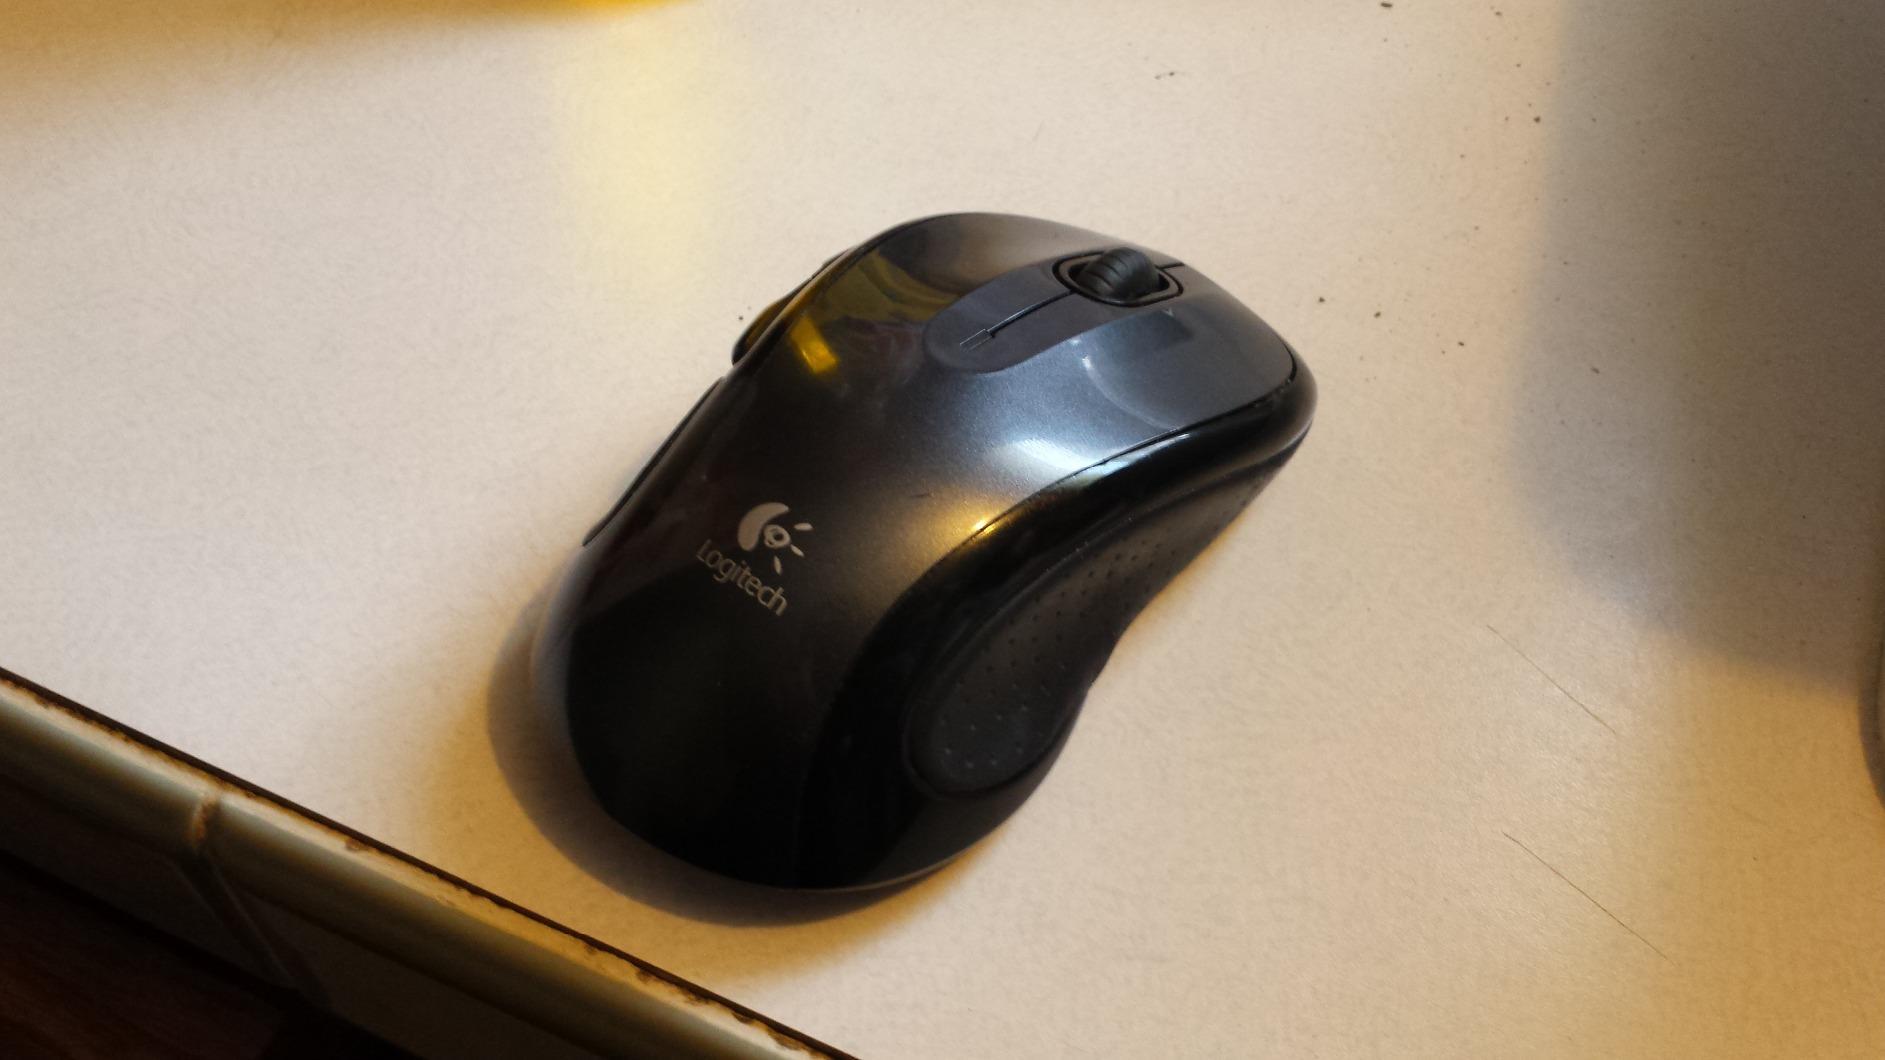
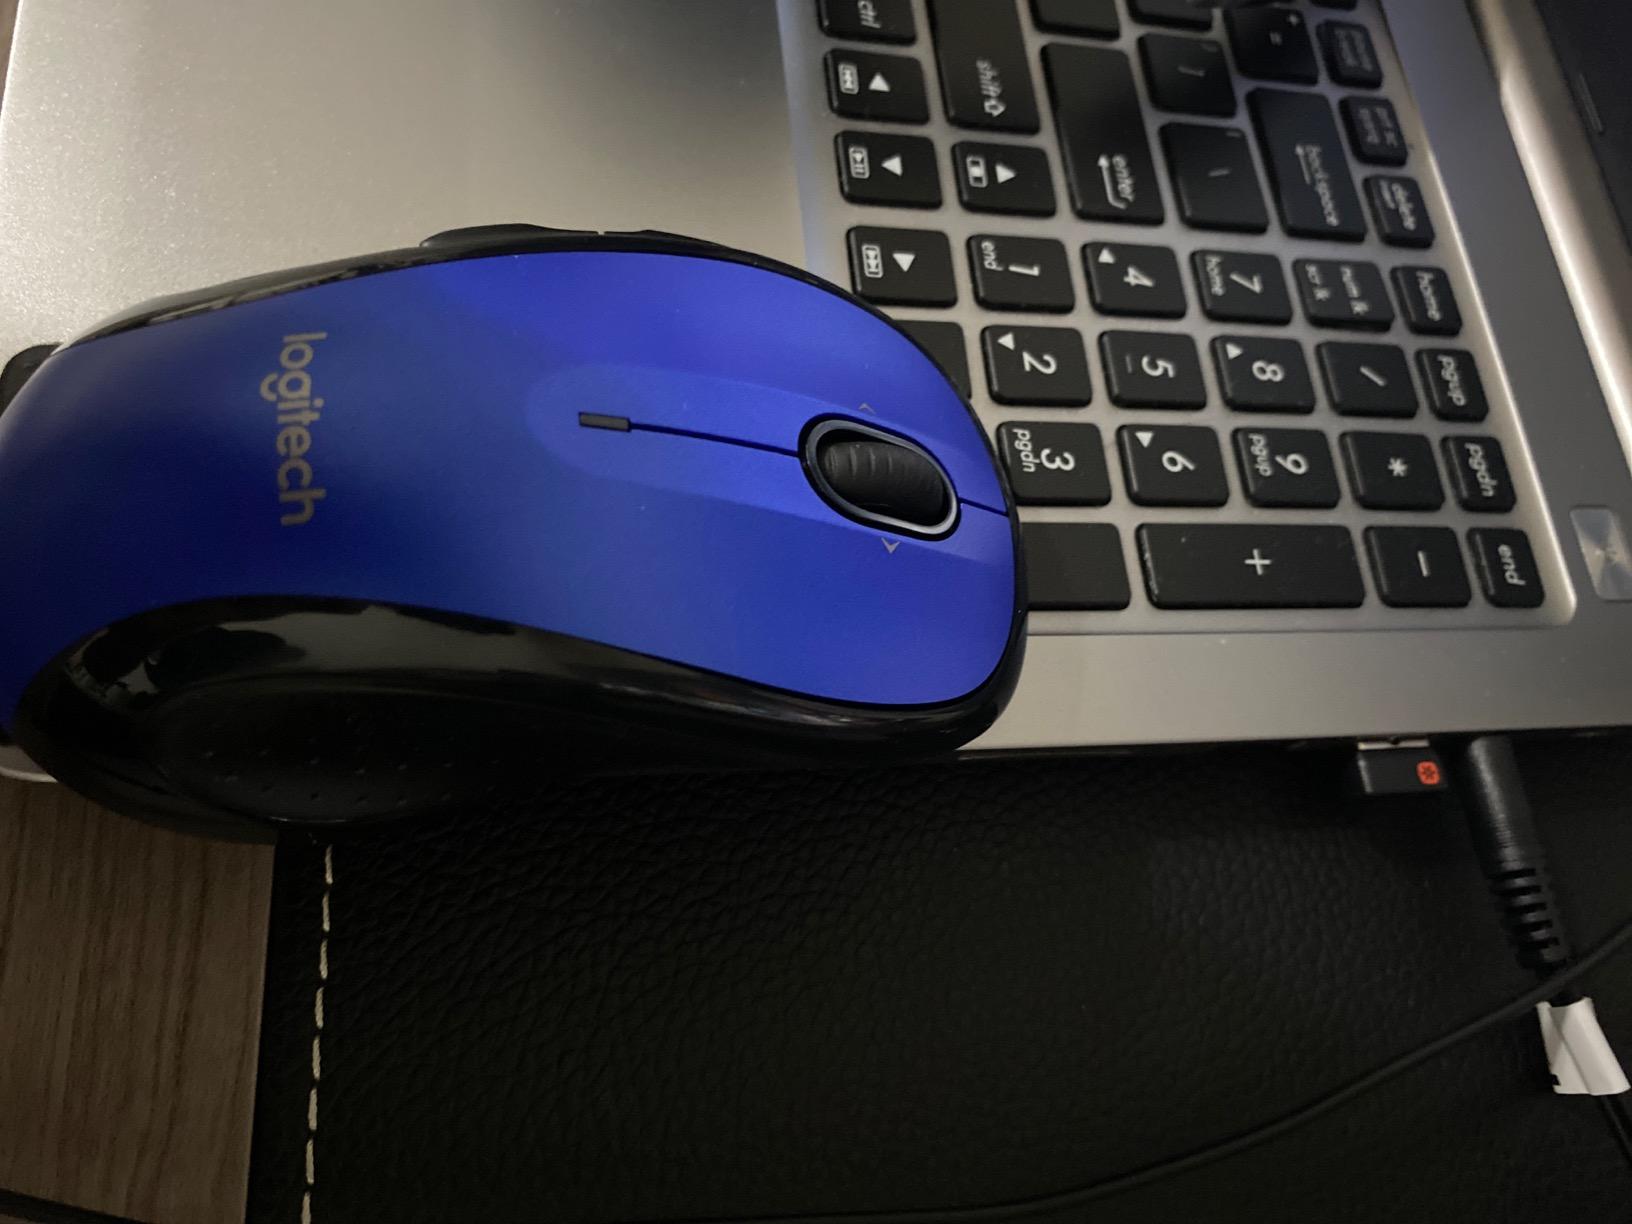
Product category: mouse
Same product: no